Neritopsidae

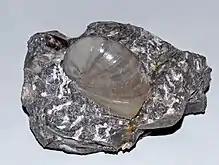
"Naticopsis" from Triassic of Italy.

subfamily † Cassianopsinae - from Late Triassic